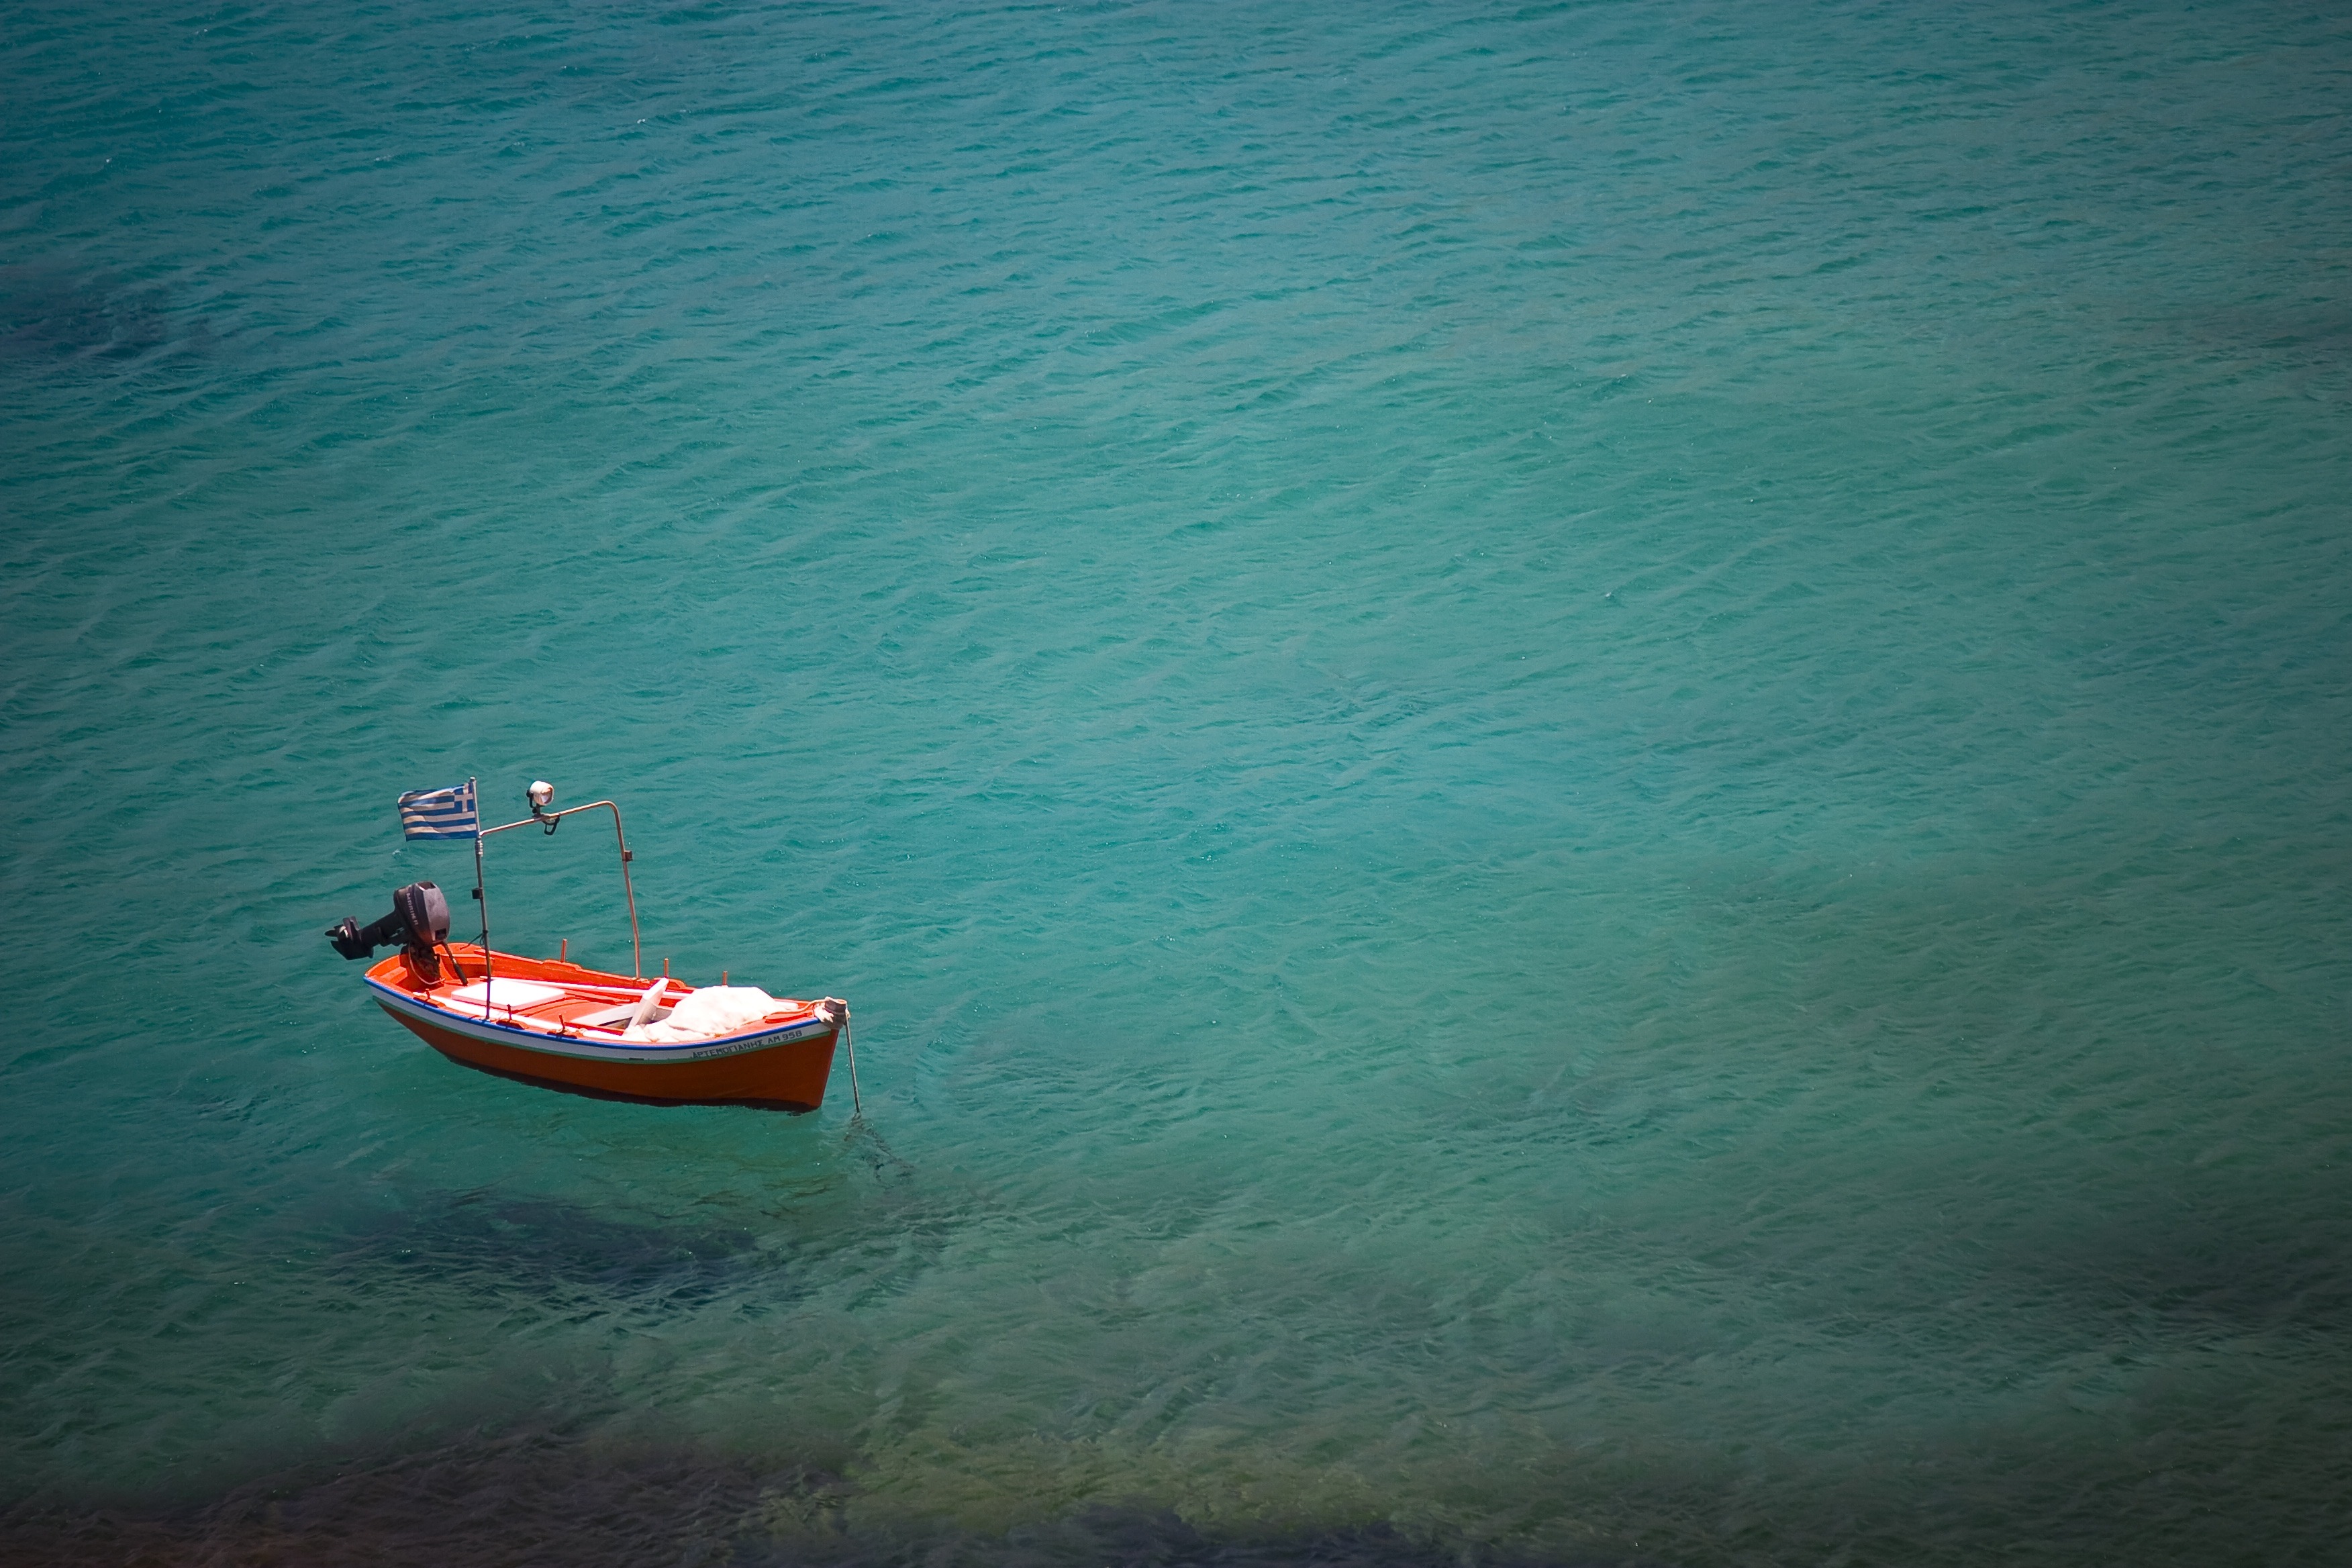
sea, water, ocean, boat, wave, alone, clear, underwater, green, reflection, red, vehicle, peaceful, flag, bay, blue, floating, fishing boat, clear water, single, motor, greece, watercraft, computer wallpaper